Professional wrestling throws

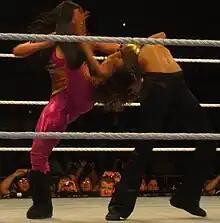
Melina performing an inverted leg drop bulldog on Alicia Fox

An inverted version of this sees the attacking wrestler drop the opponent on the back of their head, as done in a reverse bulldog. This can be achieved by first holding an opponent in an inverted facelock or by simply grabbing the opponent and forcibly leaning them back before lifting their far (or sometimes inside) leg, rotating so the leg is over the opponent's head, and dropping to a sitting position, kneeling, or a split-legged position and maintained into a pin. WWE wrestler Melina popularized this move.